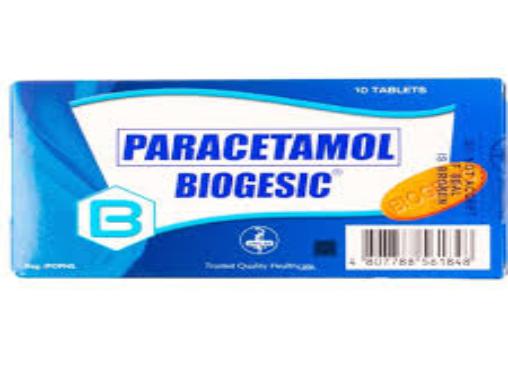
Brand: biogesic
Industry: Medical